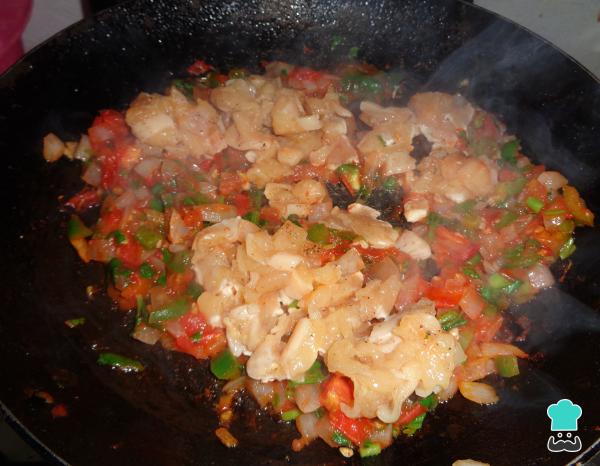
Mientras tanto, toma los bistecs de pollo y pícalos finamente y salpimiéntalos. Una vez todo esté integrado y cocinándose, añade el pollo, mezcla y deja que el pollo se cocine.